Clastogen

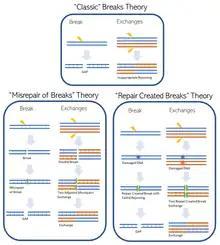
Summary of theories of the mechanisms of chromosomal aberrations: A, ‘classic’ breaks theory; B, ‘mis-repair of breaks’ theory; C, ‘repair-created breaks’ theory. Adapted from Bignold.

There is not one all encompassing method by which clastogens damage chromosomal DNA, instead different clastogens have unique ways they interact with DNA, or DNA associated proteins, and disrupt normal function. Broadly these different types of clastogenic activity can be organized into three classes: ‘classic’ breaks theory; ‘mis-repair of breaks’ theory and ‘repair-created breaks’ theory. It may not always be known how a clastogen causes chromosomal damage.